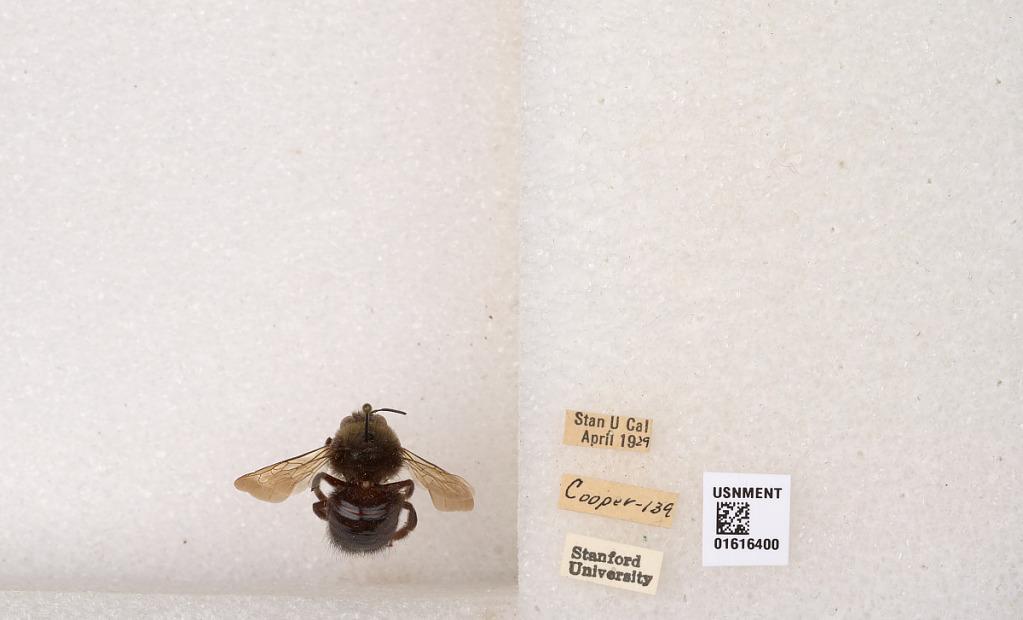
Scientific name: Xylocopa (Notoxylocopa) tabaniformis orpifex Smith
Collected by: Cooper
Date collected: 1929-4-1
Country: United States
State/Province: California
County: Santa Clara
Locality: Stanford University
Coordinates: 37.4282, -122.169